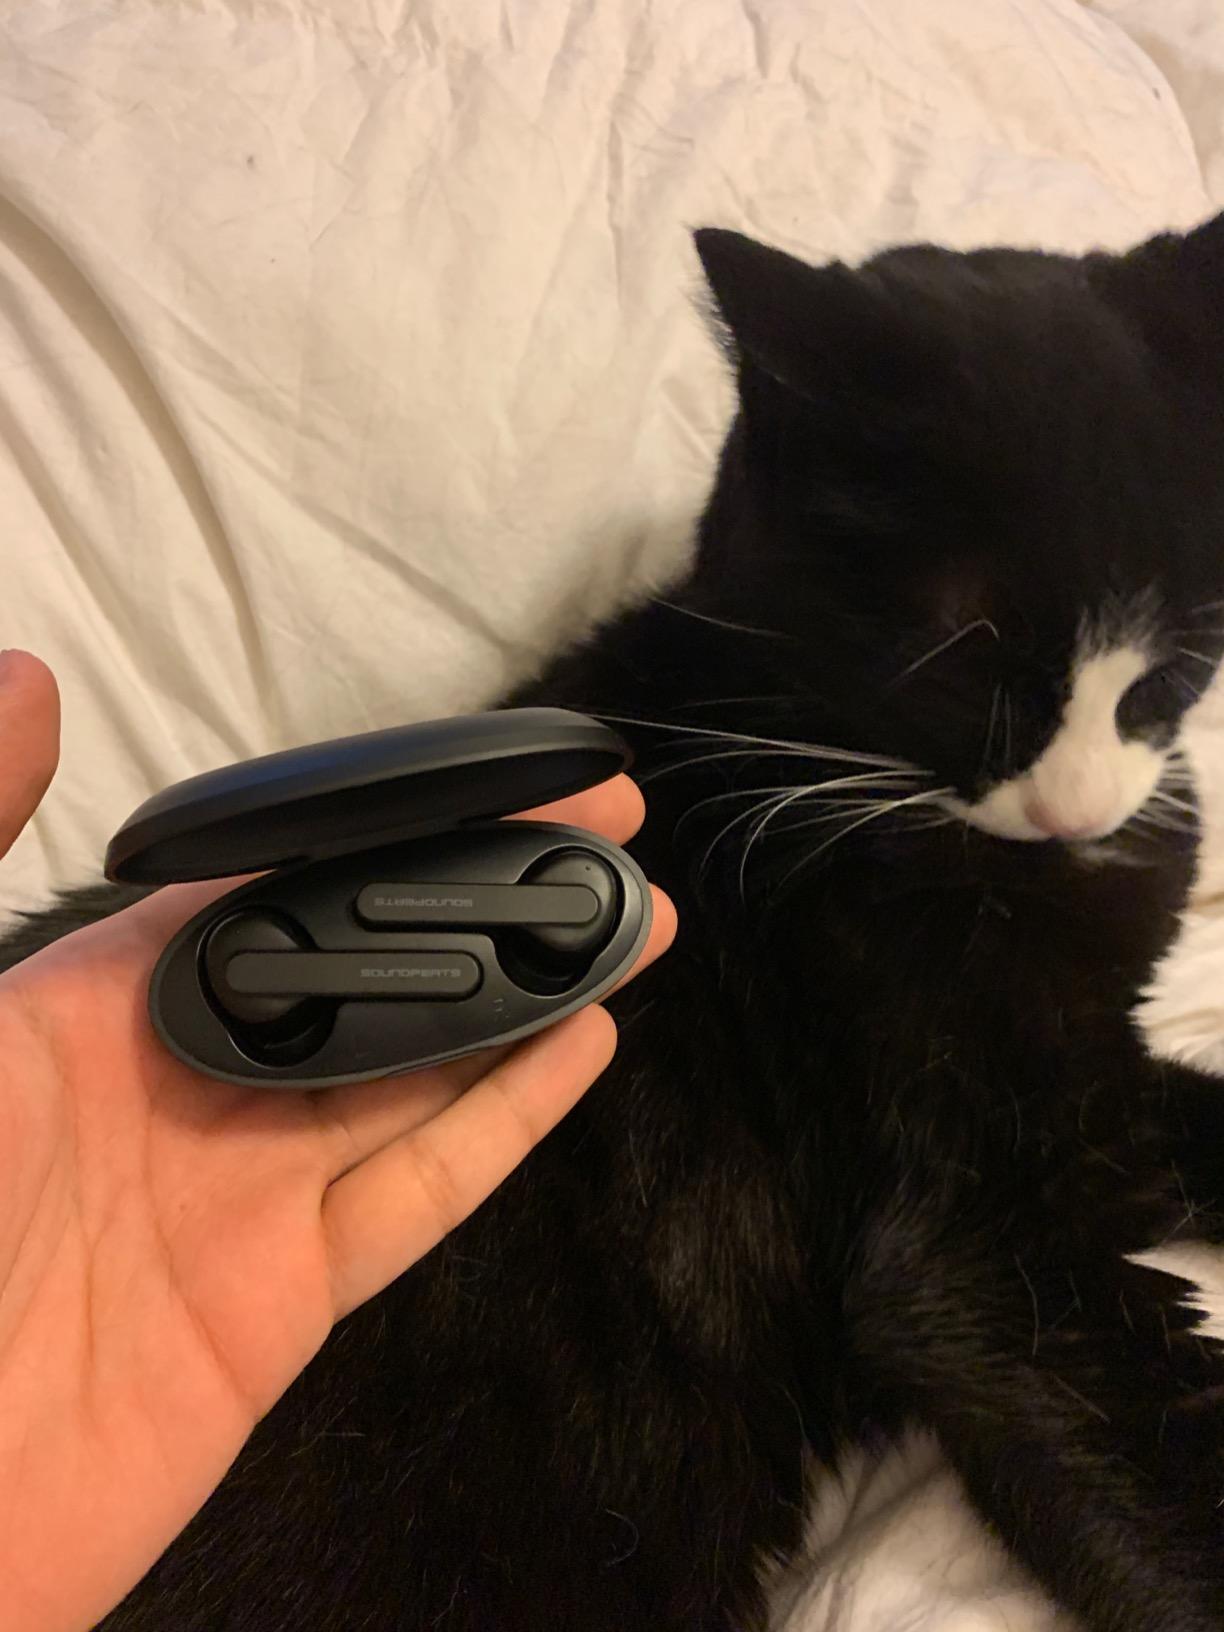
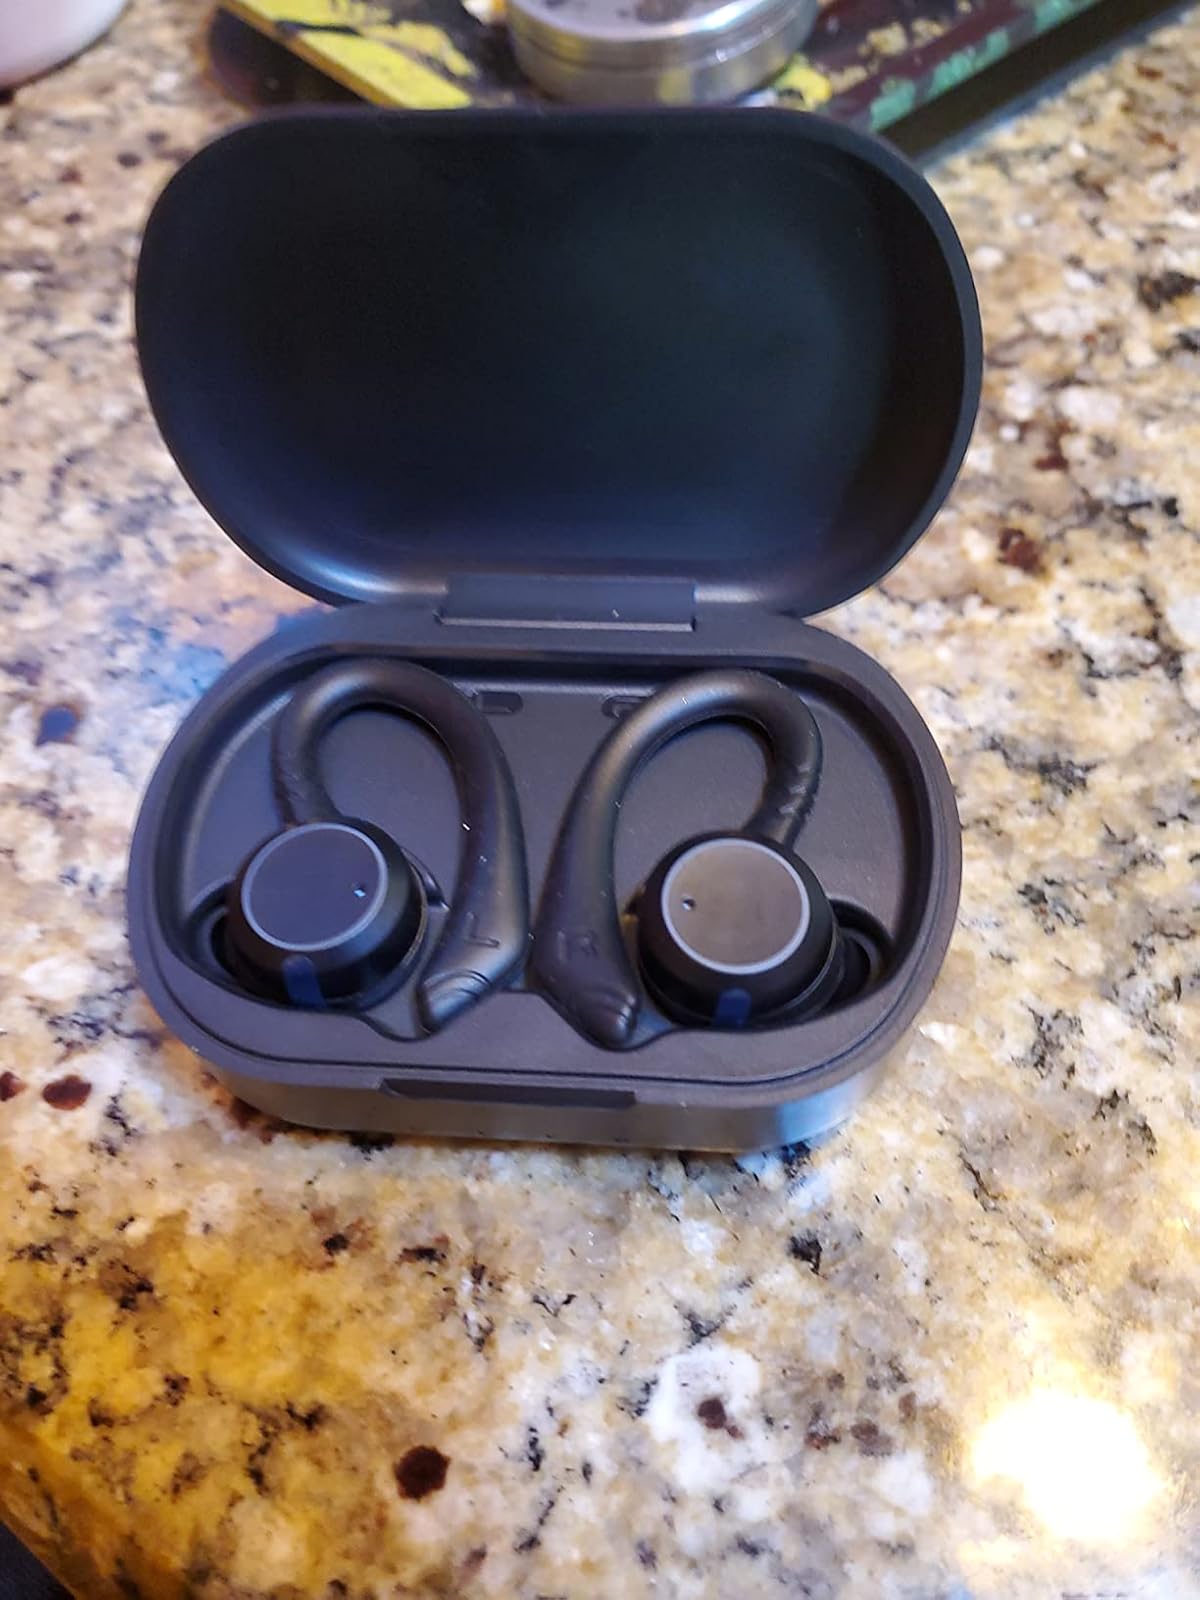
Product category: earbuds
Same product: no